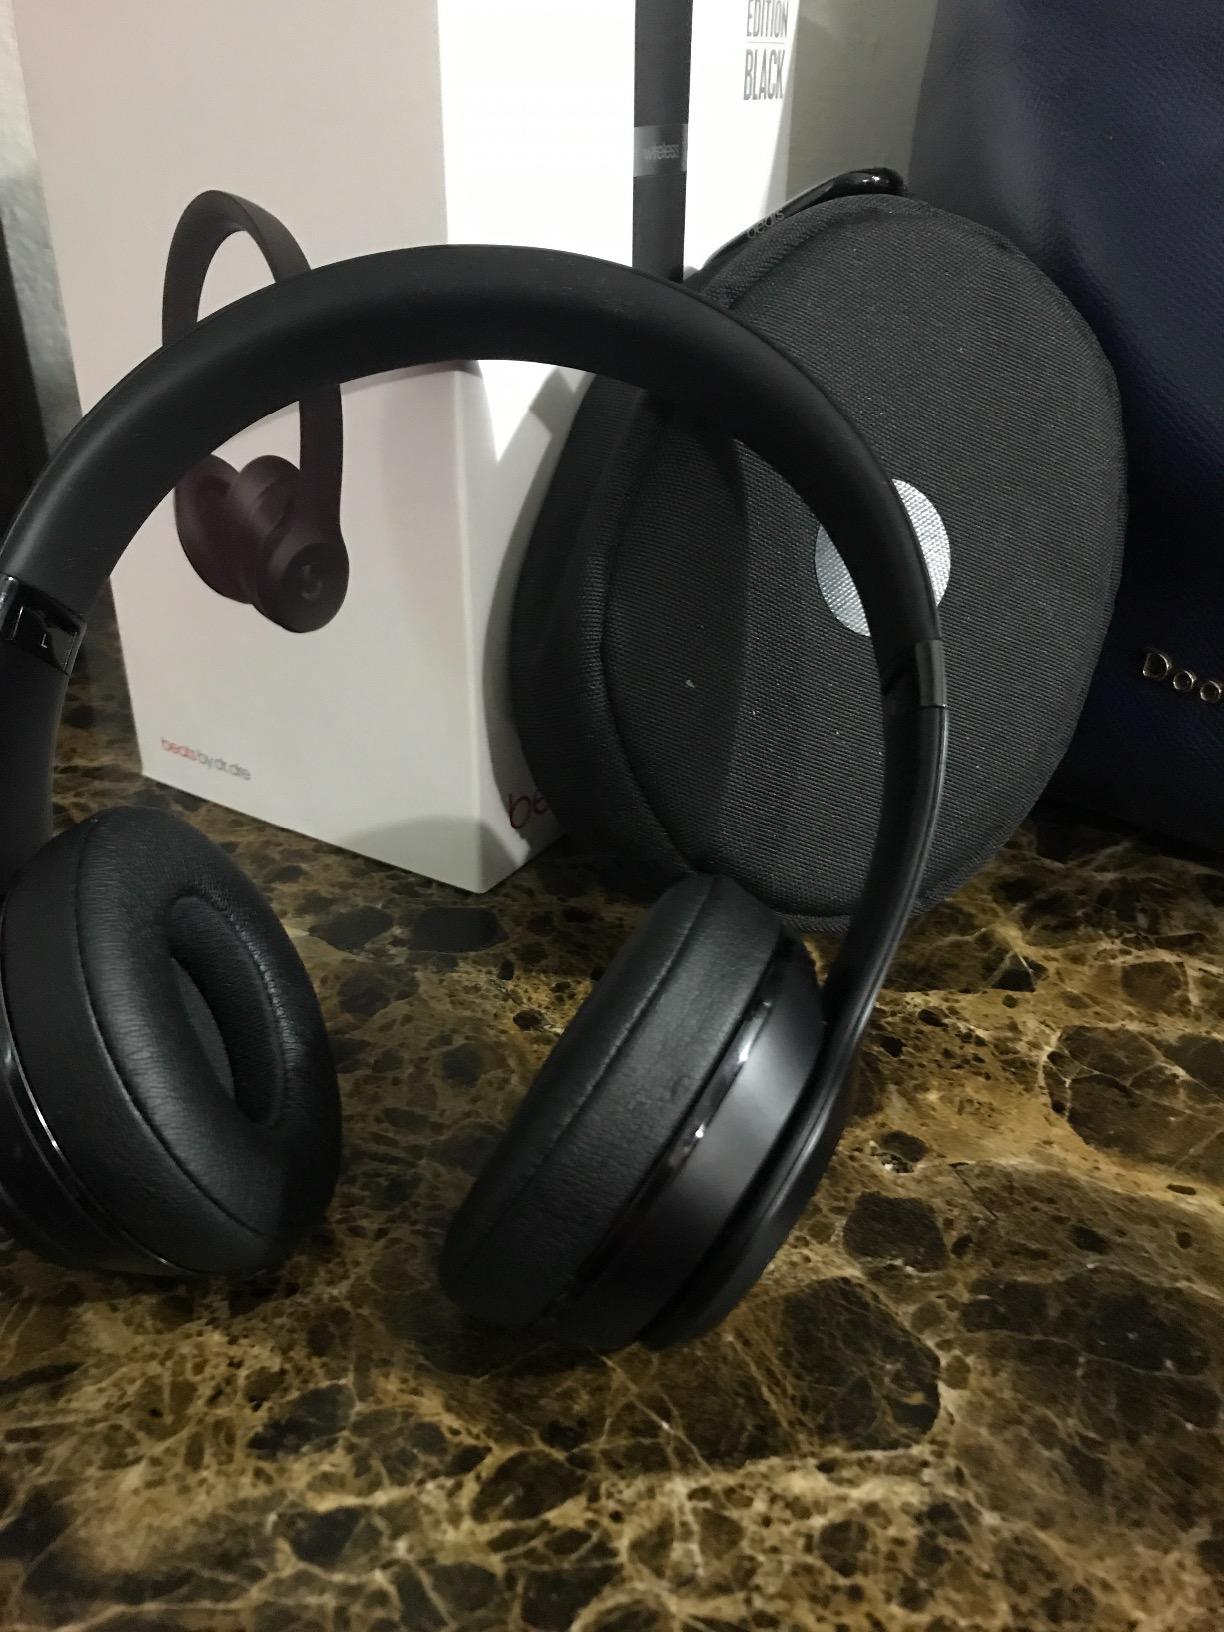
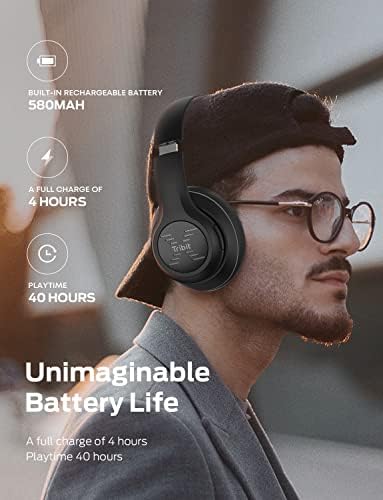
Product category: headphones
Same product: no